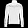
Label: Coat